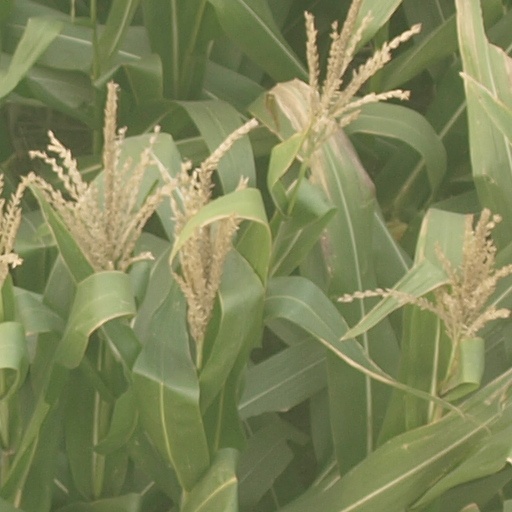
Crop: maize; corn